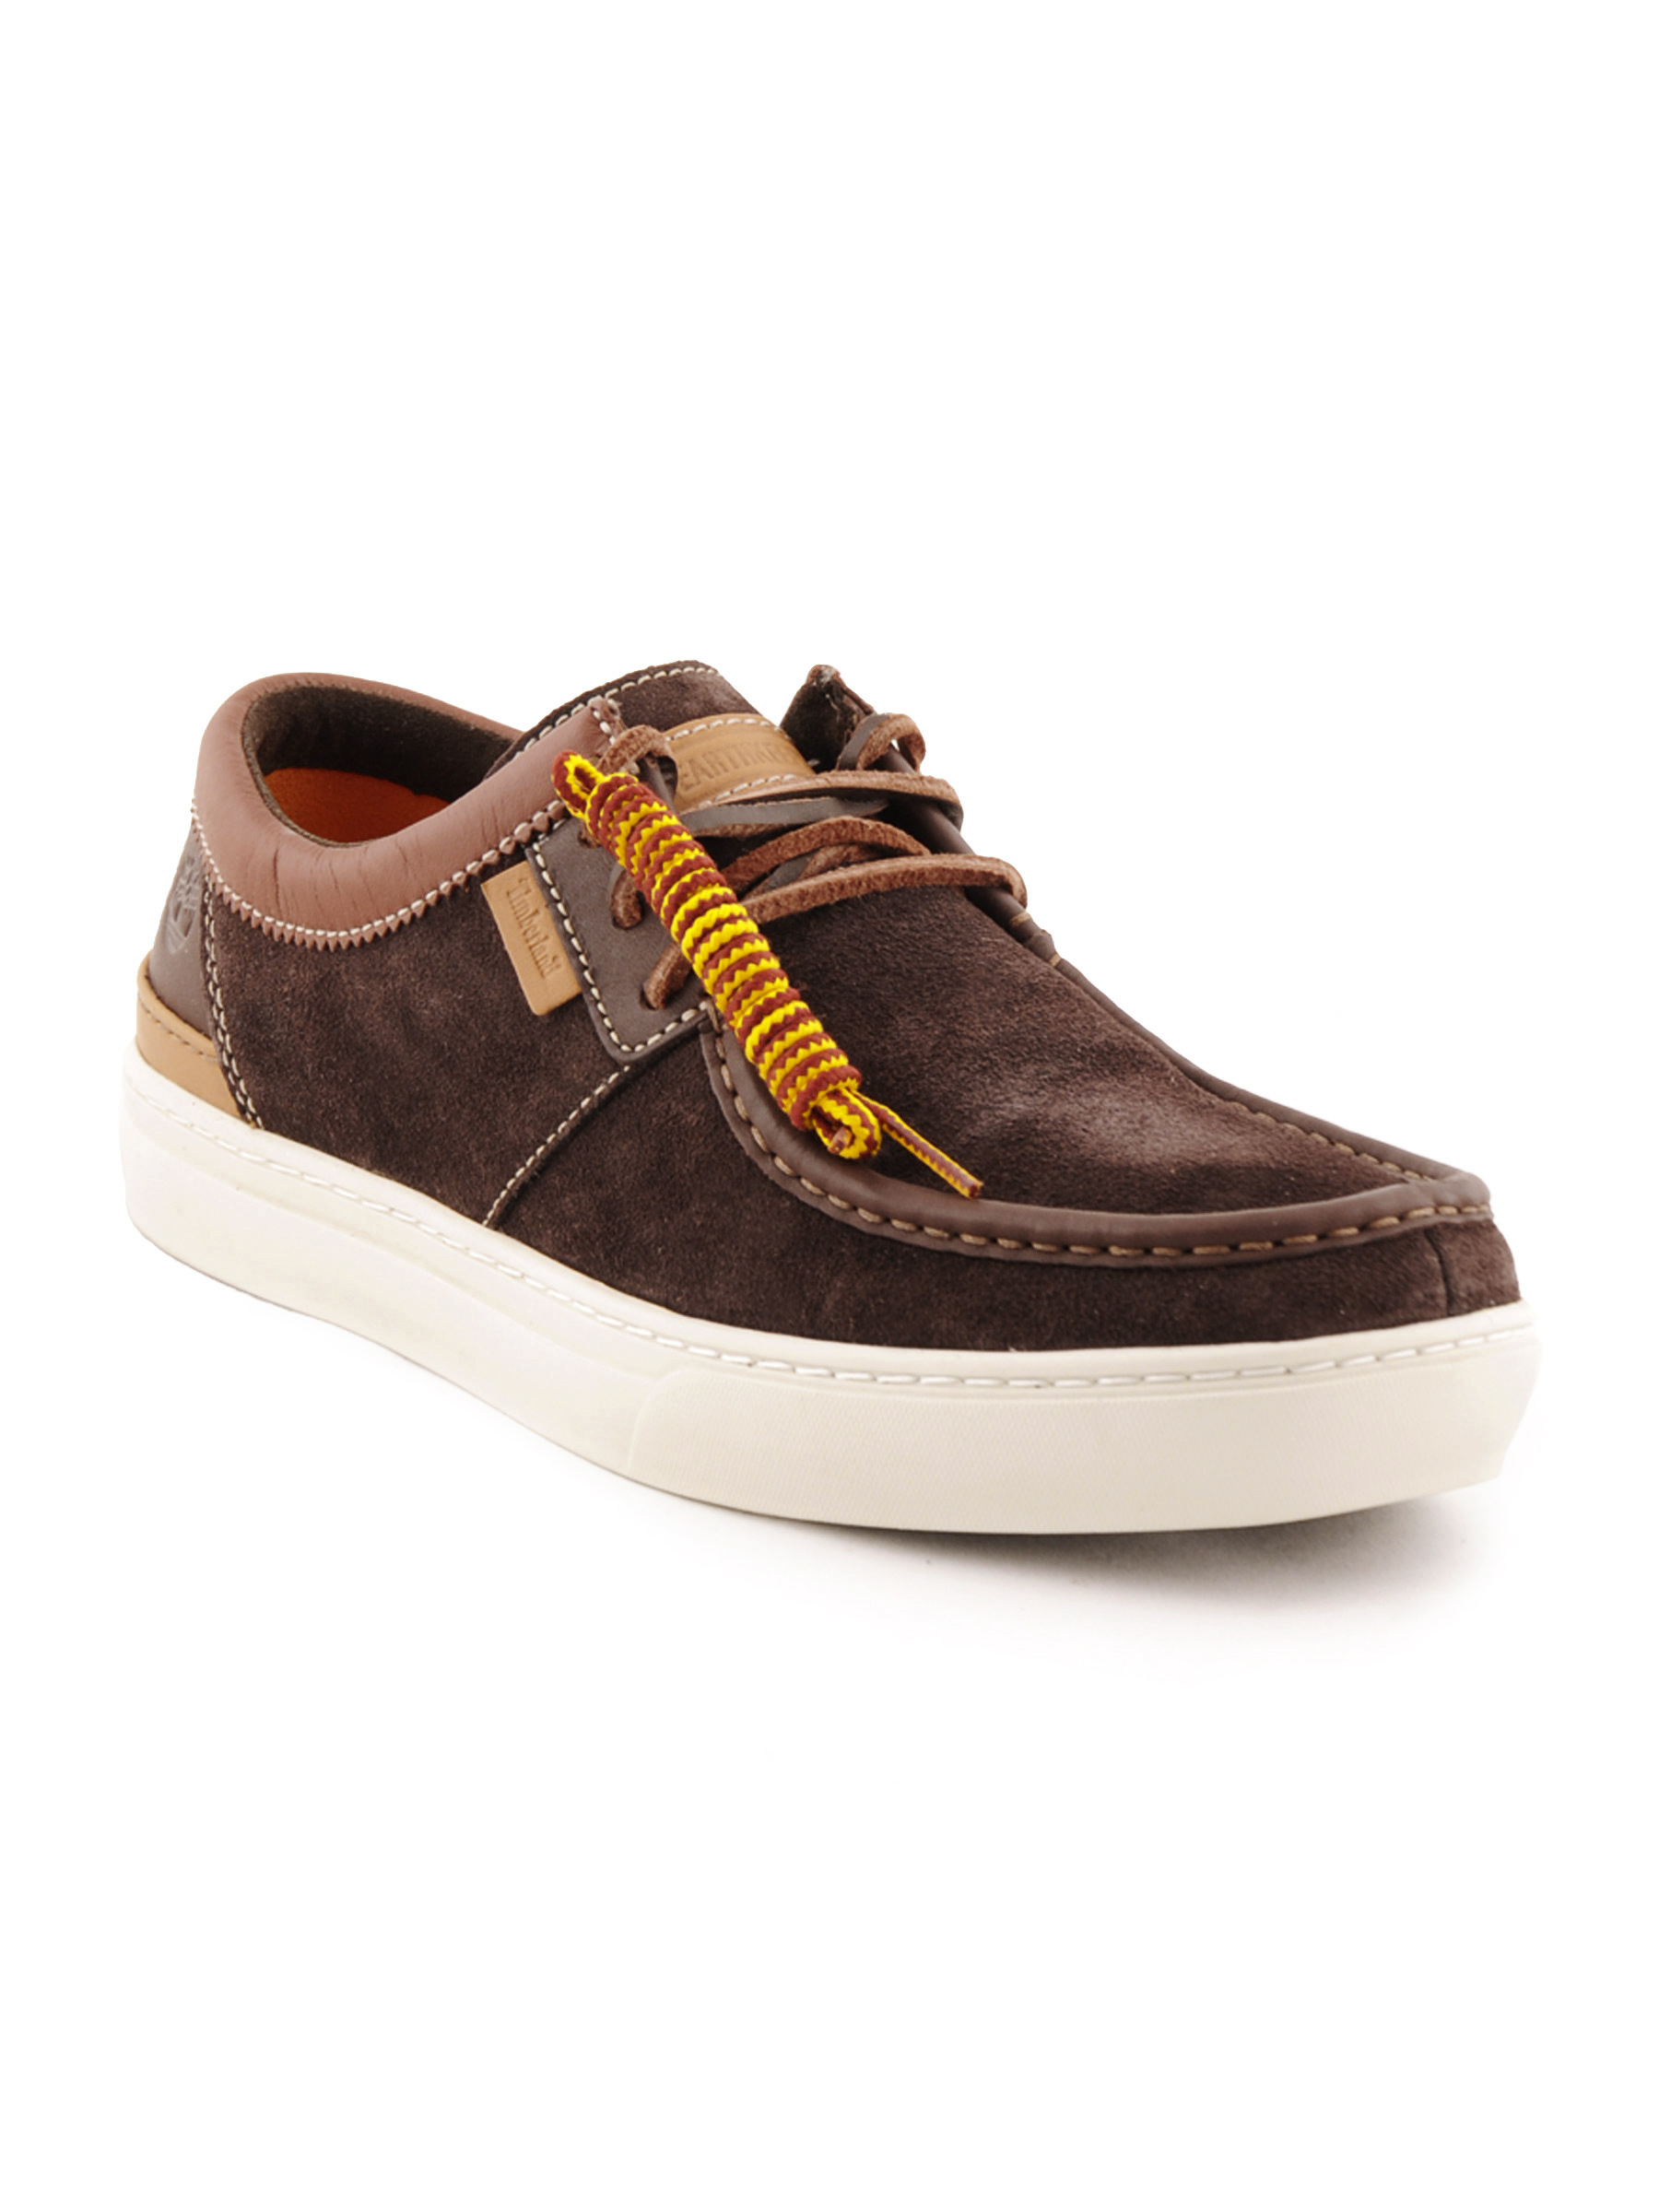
Timberland Men Casual Brown Casual Shoes
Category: Footwear / Shoes / Casual Shoes
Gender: Men
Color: Brown
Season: Fall 2011
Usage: Casual